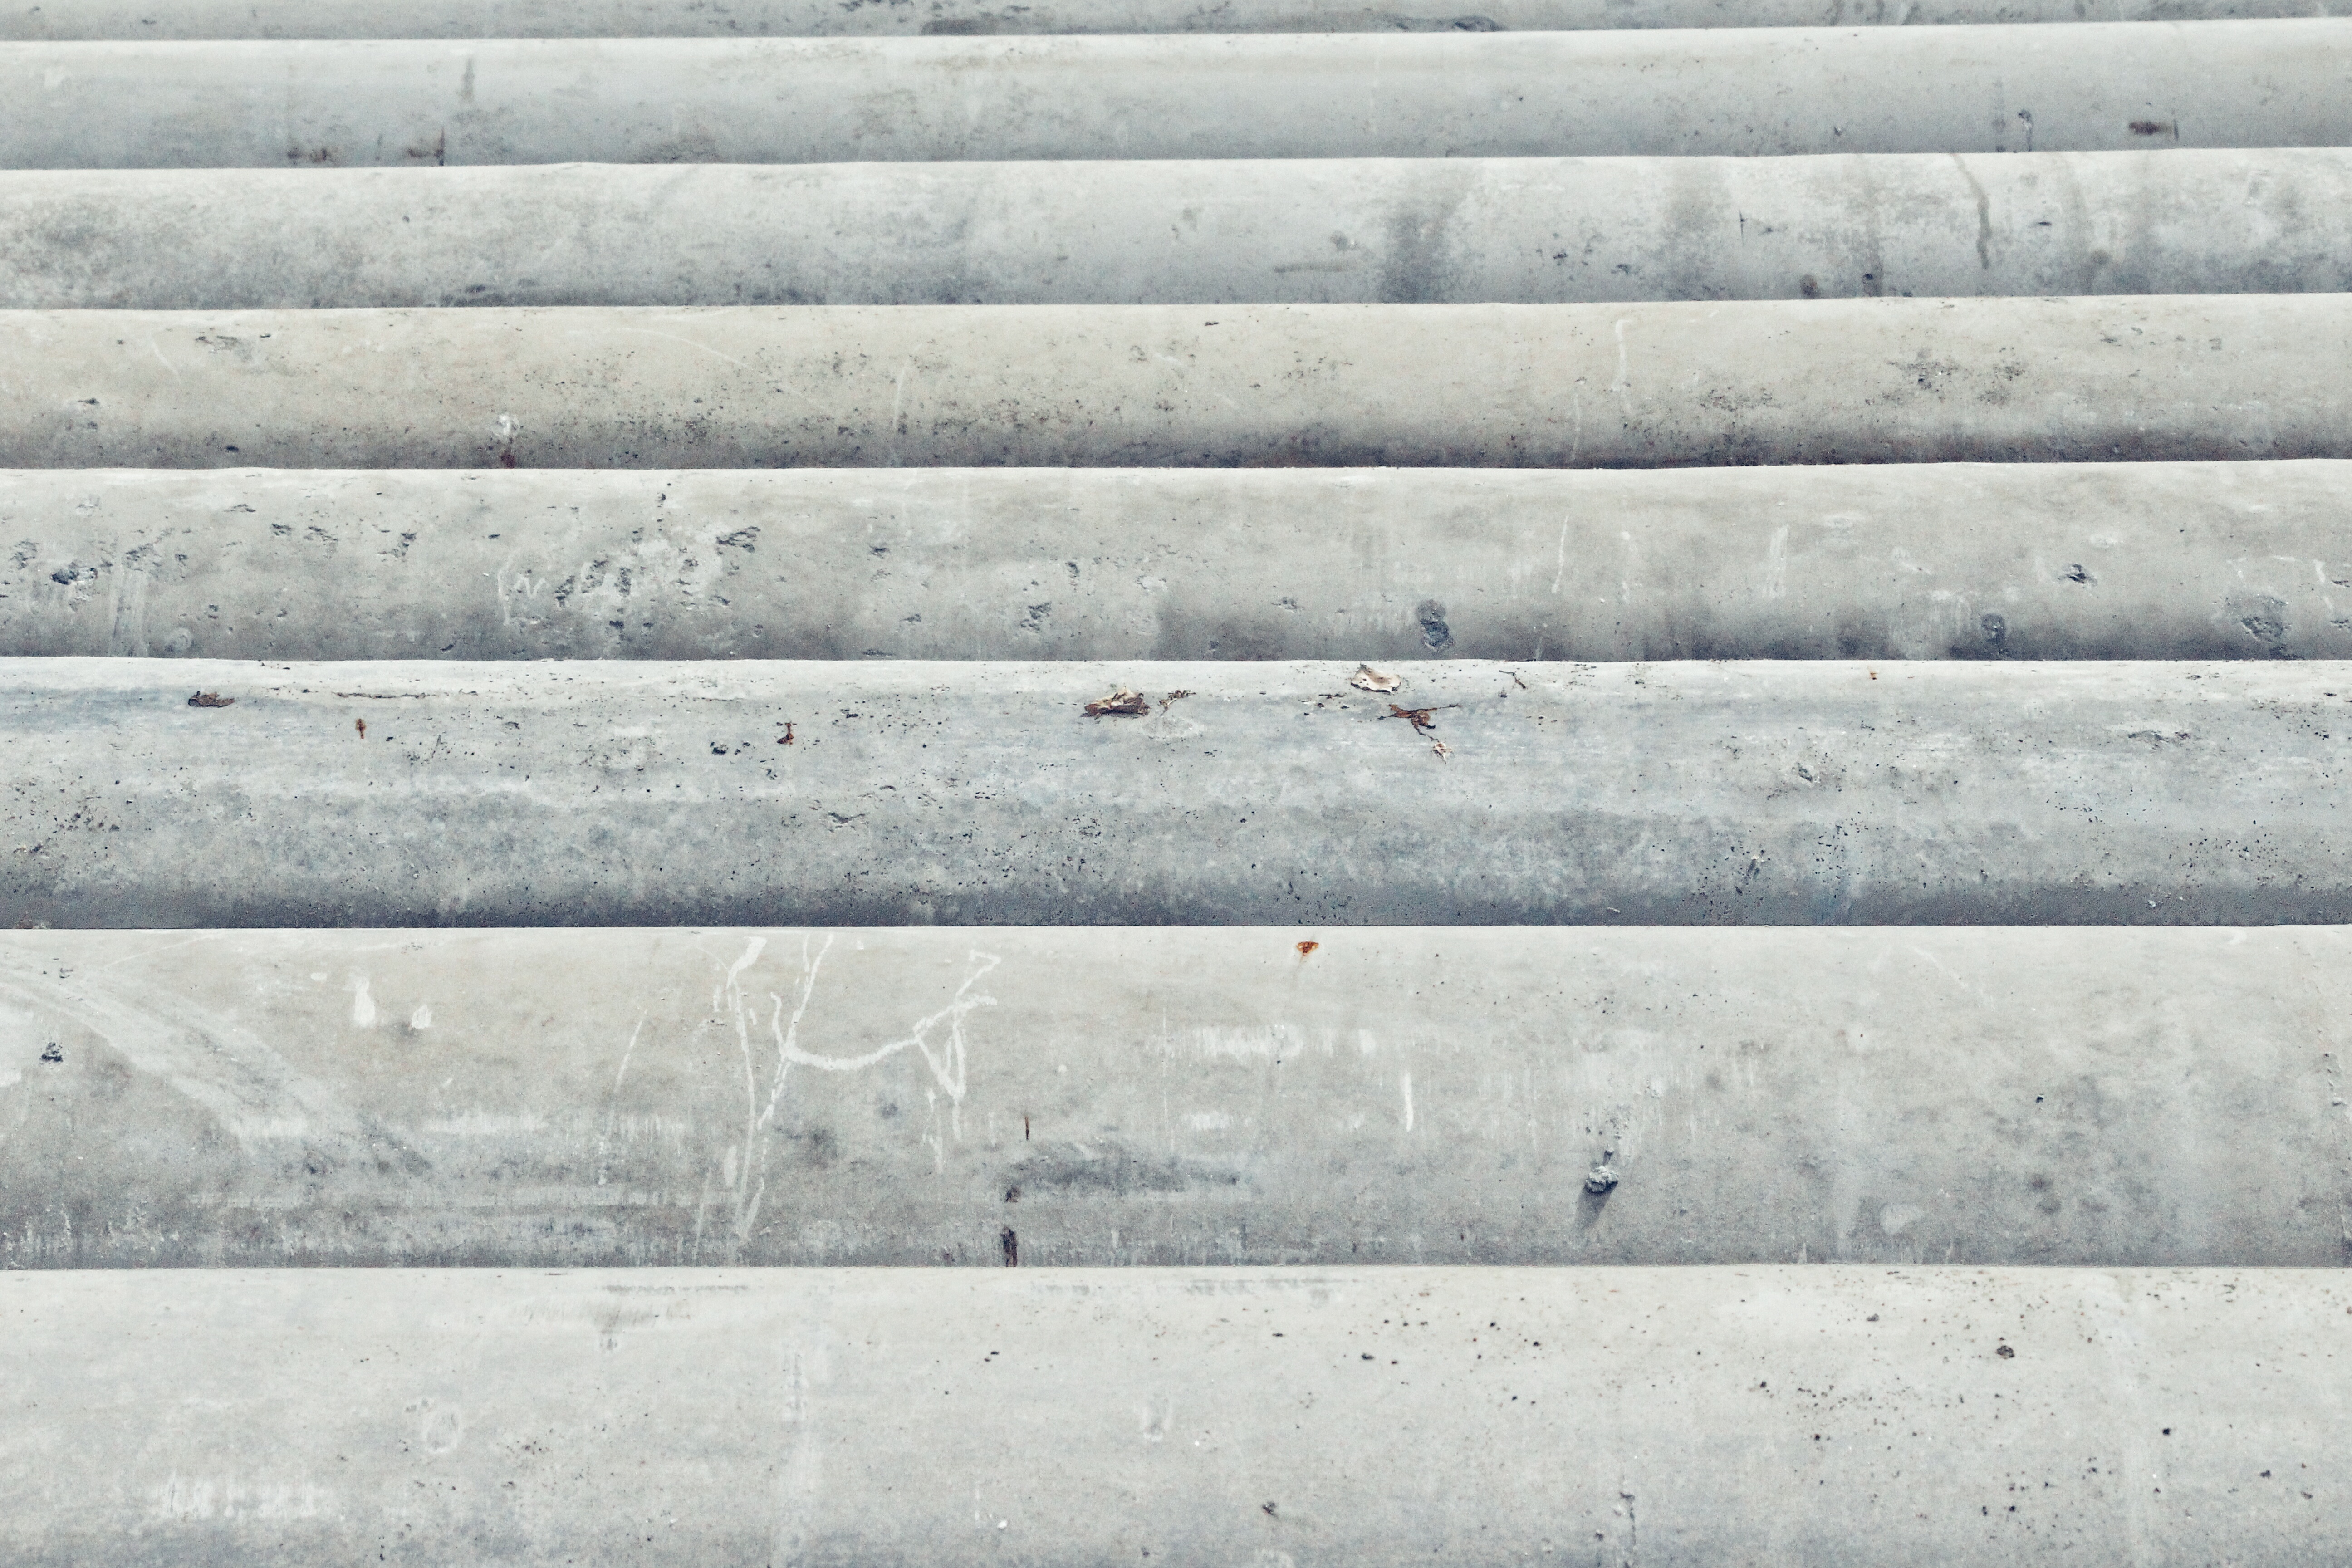
snow, wood, white, texture, floor, wall, asphalt, line, monochrome, material, concrete, shape, road surface